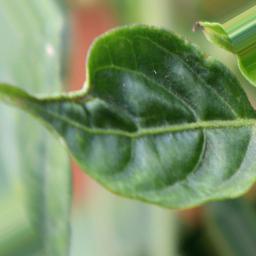
Label: mites_and_trips